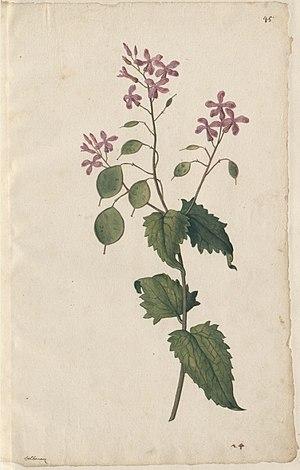
Pieter van der Borcht est un peintre, dessinateur et graveur de la Renaissance flamande. Considéré comme l'un des plus doués illustrateurs botaniques du XVIᵉ siècle, il a également introduit de nouveaux thèmes tels que la « scène de singe ».